Norridgewock

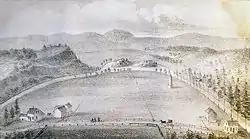
Old Point in 1849

Norridgewock (Abenaki: Nanrantsouak) was the name of both an Indigenous village and a band of the Abenaki ("People of the Dawn") Native Americans/First Nations, an Eastern Algonquian tribe of the United States and Canada. The French of New France called the village Kennebec. The tribe occupied an area in the interior of Maine. During colonial times, this area was territory disputed between British and French colonists, and was set along the claimed western border of Acadia, the western bank of the Kennebec River.